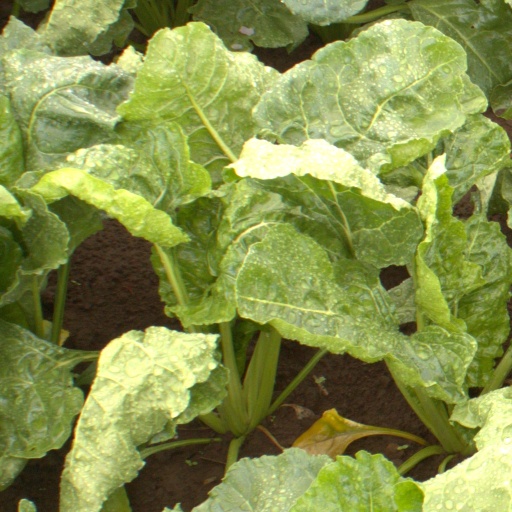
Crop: sugar beet